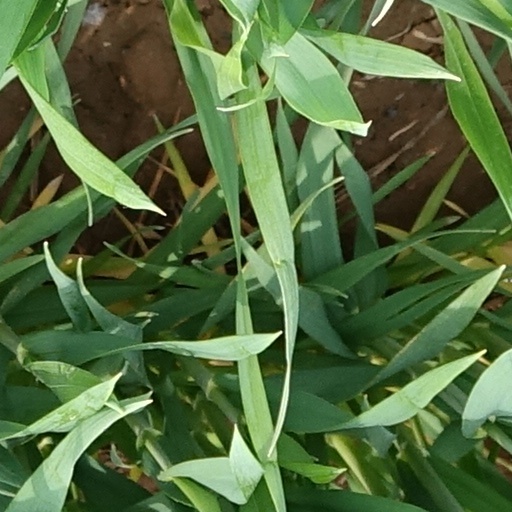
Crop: wheat